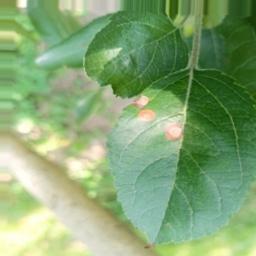
Label: Alternaria